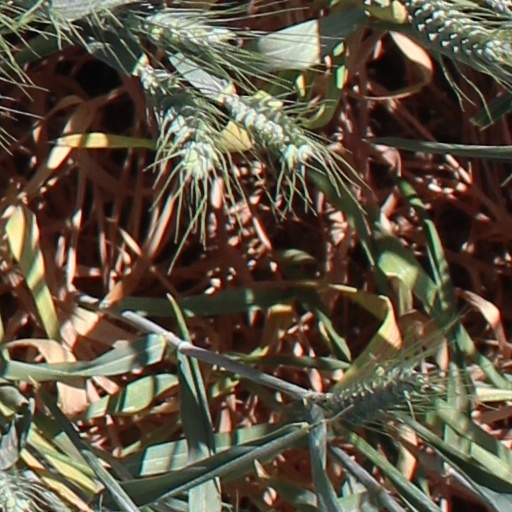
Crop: wheat